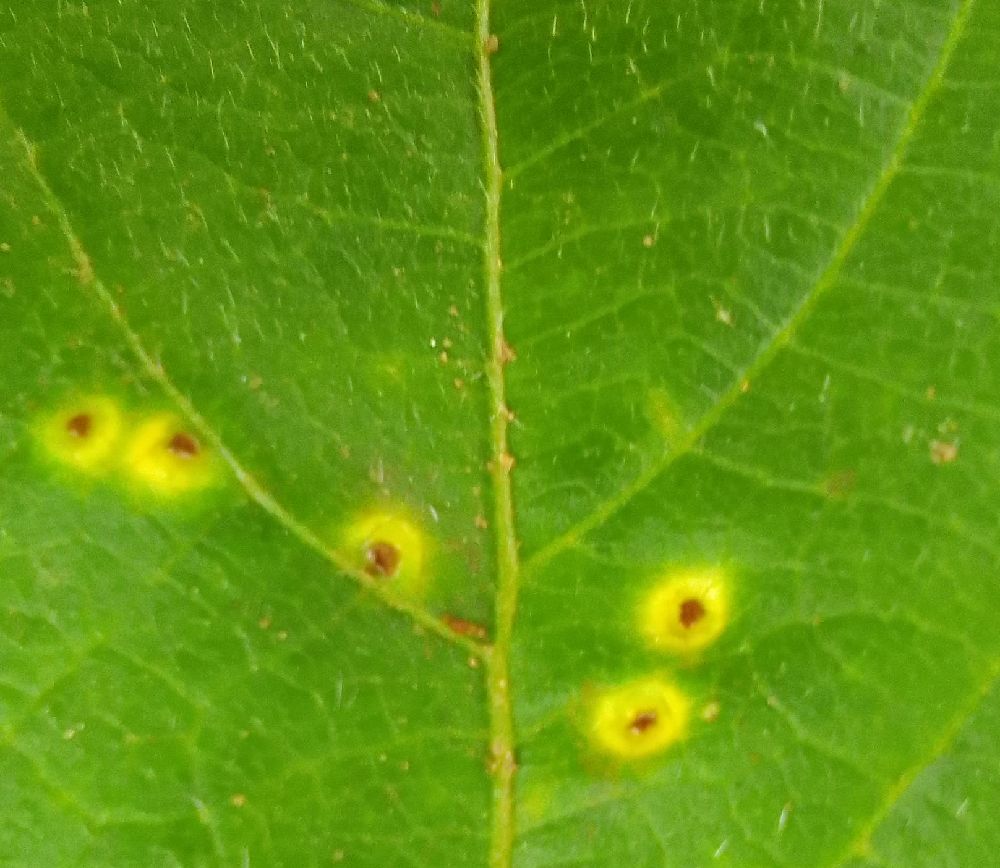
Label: rust